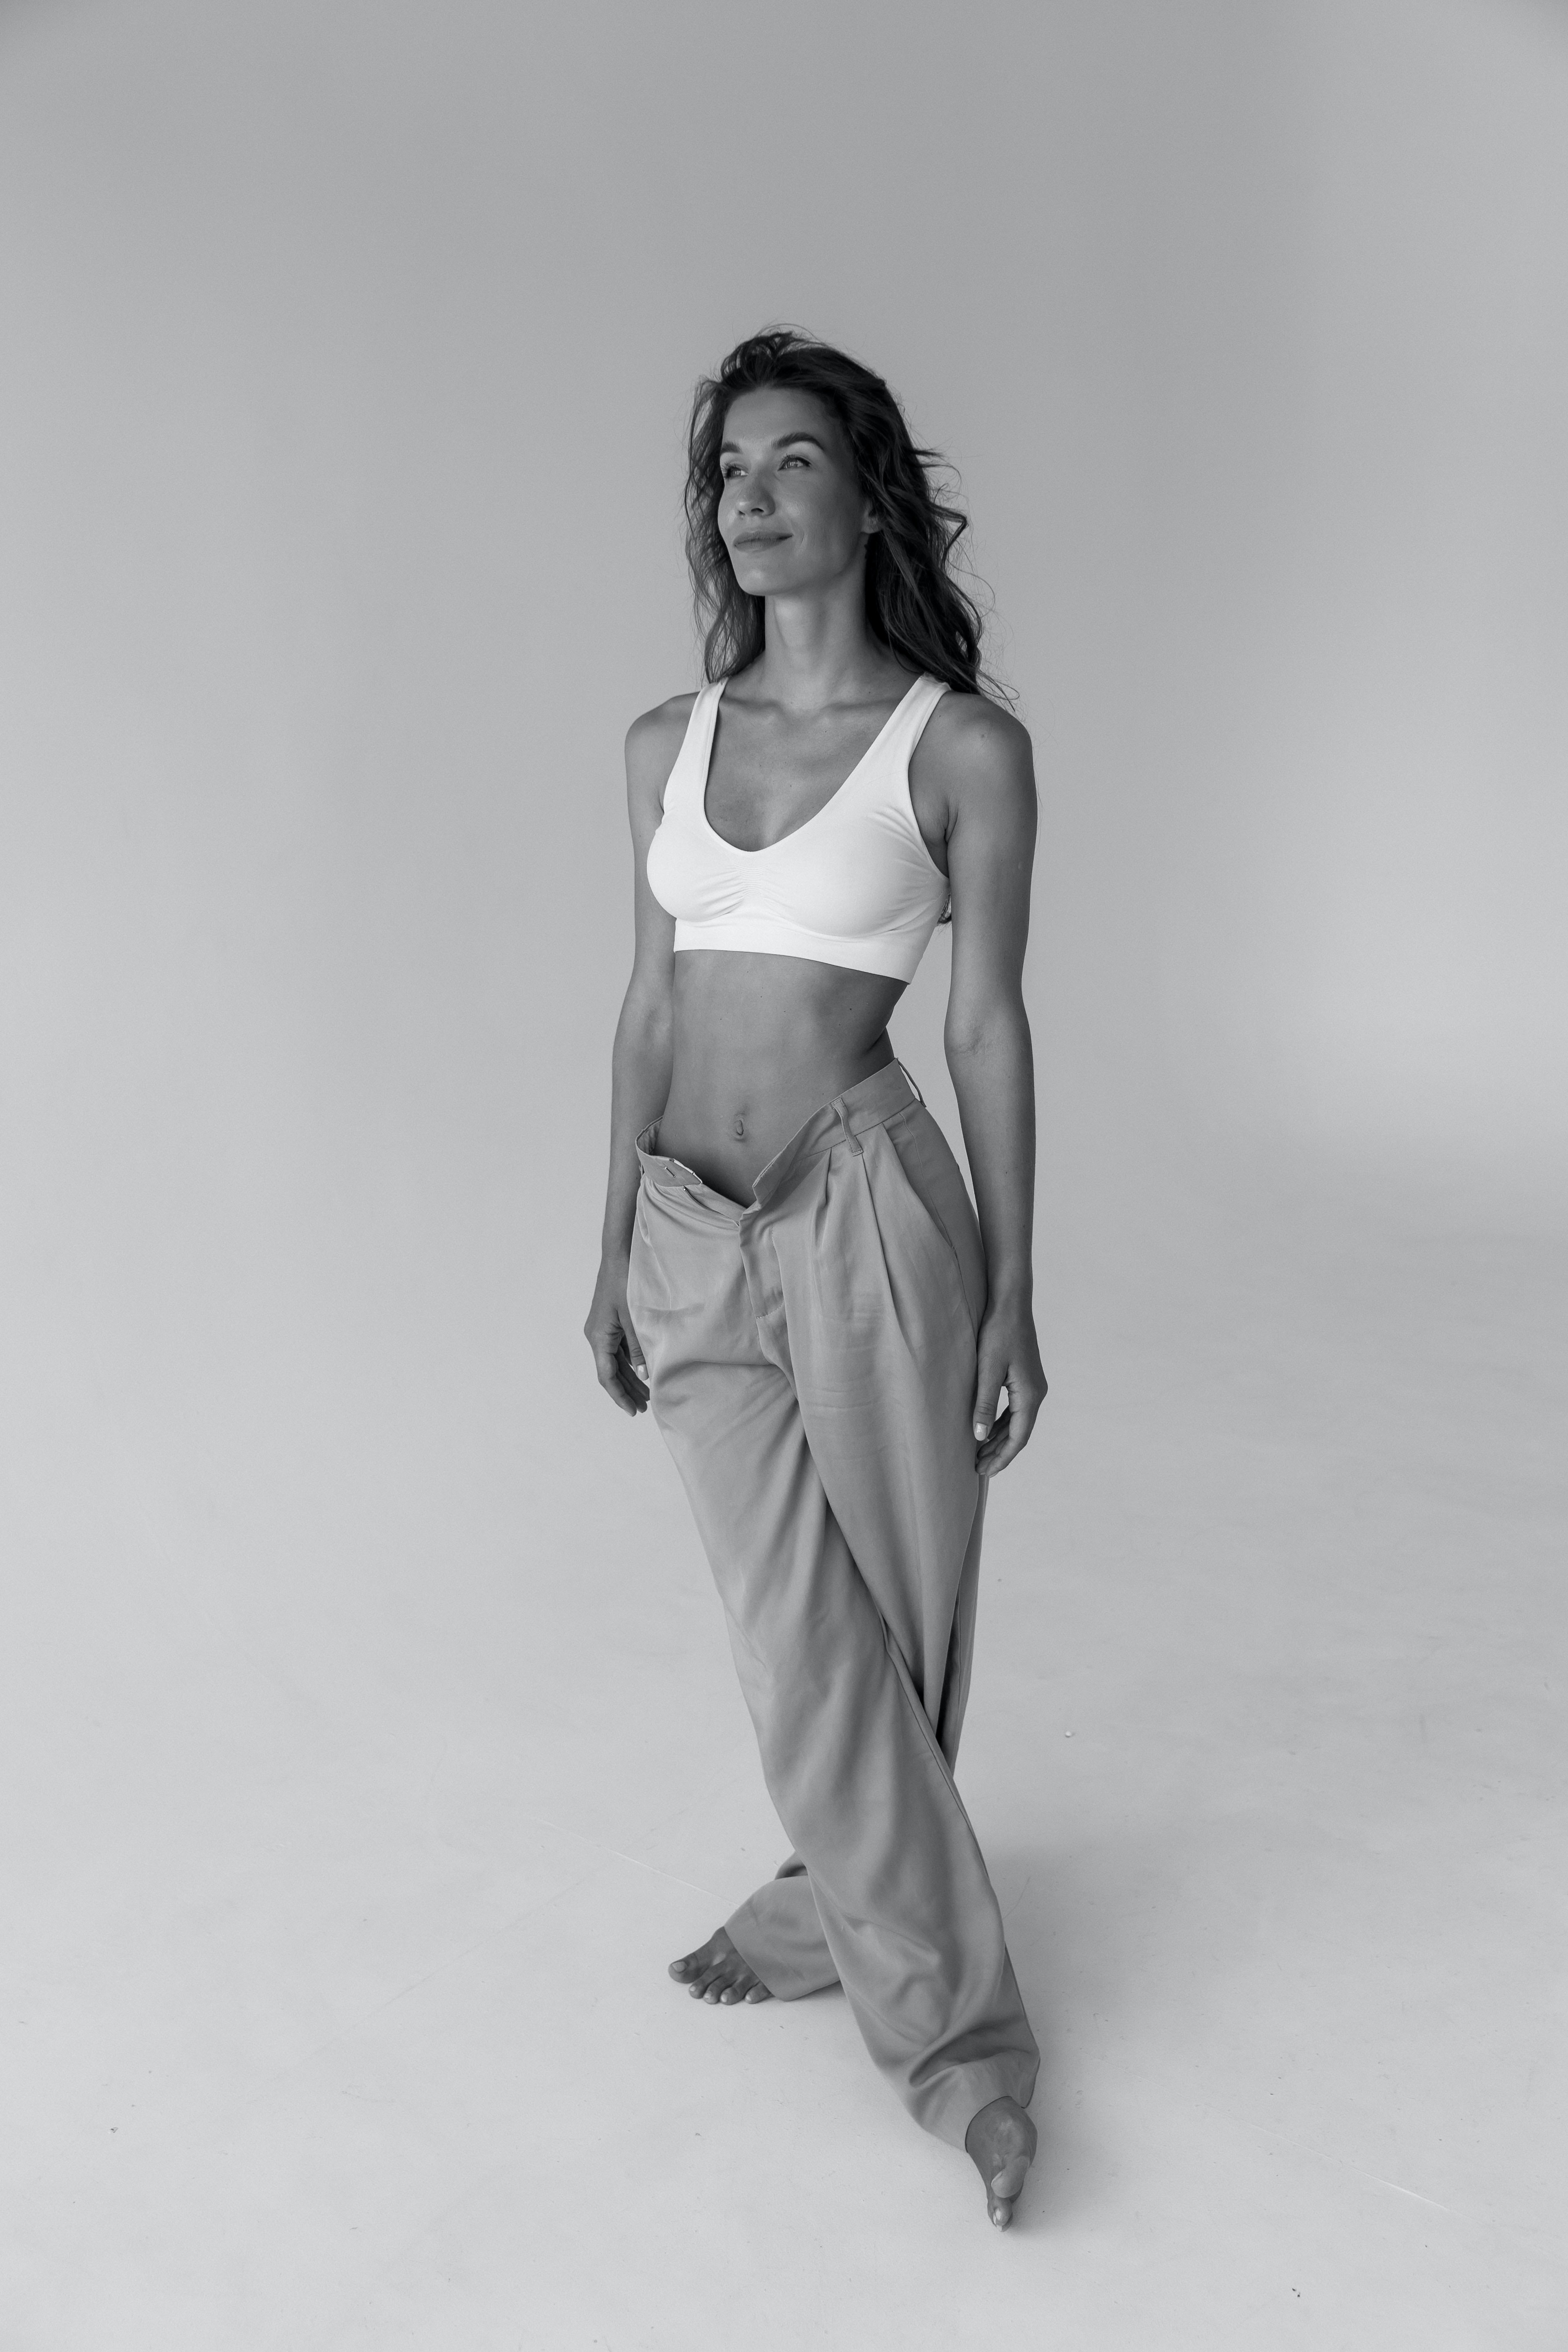
woman, arm, shoulder, leg, neck, flash photography, sleeve, waist, knee, gesture, elbow, thigh, trunk, fashion design, black hair, abdomen, chest, fashion model, long hair, human leg, electric blue, pattern, sitting, monochrome photography, street fashion, top, monochrome, photo shoot, portrait, sportswear, art model